The Strat

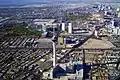
The Stratosphere in 2004, with the Strip visible in the upper right half

Two areas for live entertainment – one on the casino floor and one in the former space of a lounge – were being added in June 2019, along with a new slot machine lounge. "STRAT" signage was installed in August 2019, and renovations on the south end of the casino floor were completed that year. Other renovations have included the resort's exterior and landscaping. The Strat also installed drone detection technology, alerting the property whenever illegal drones are flown near the tower.